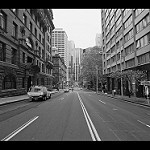
Label: B & W